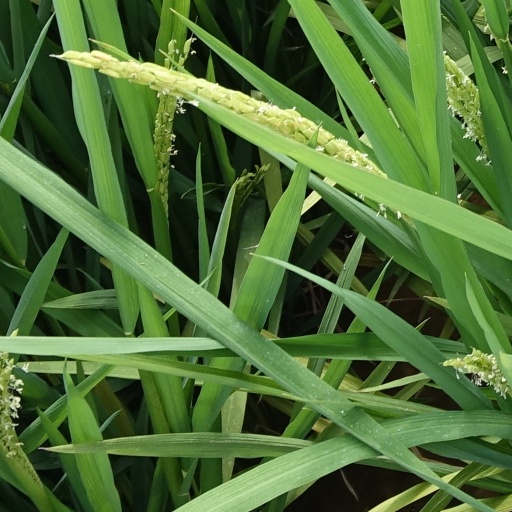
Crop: rice